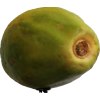
Label: papaya